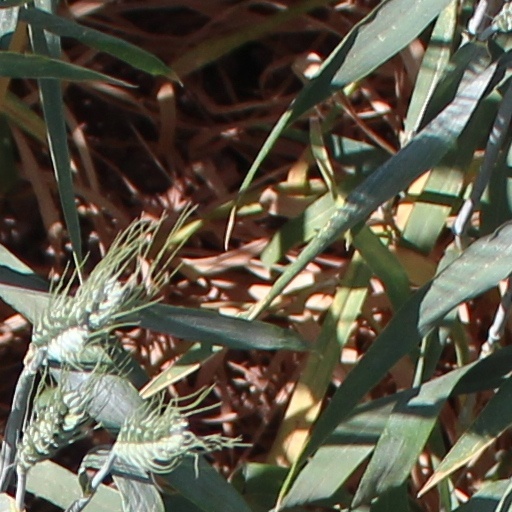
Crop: wheat